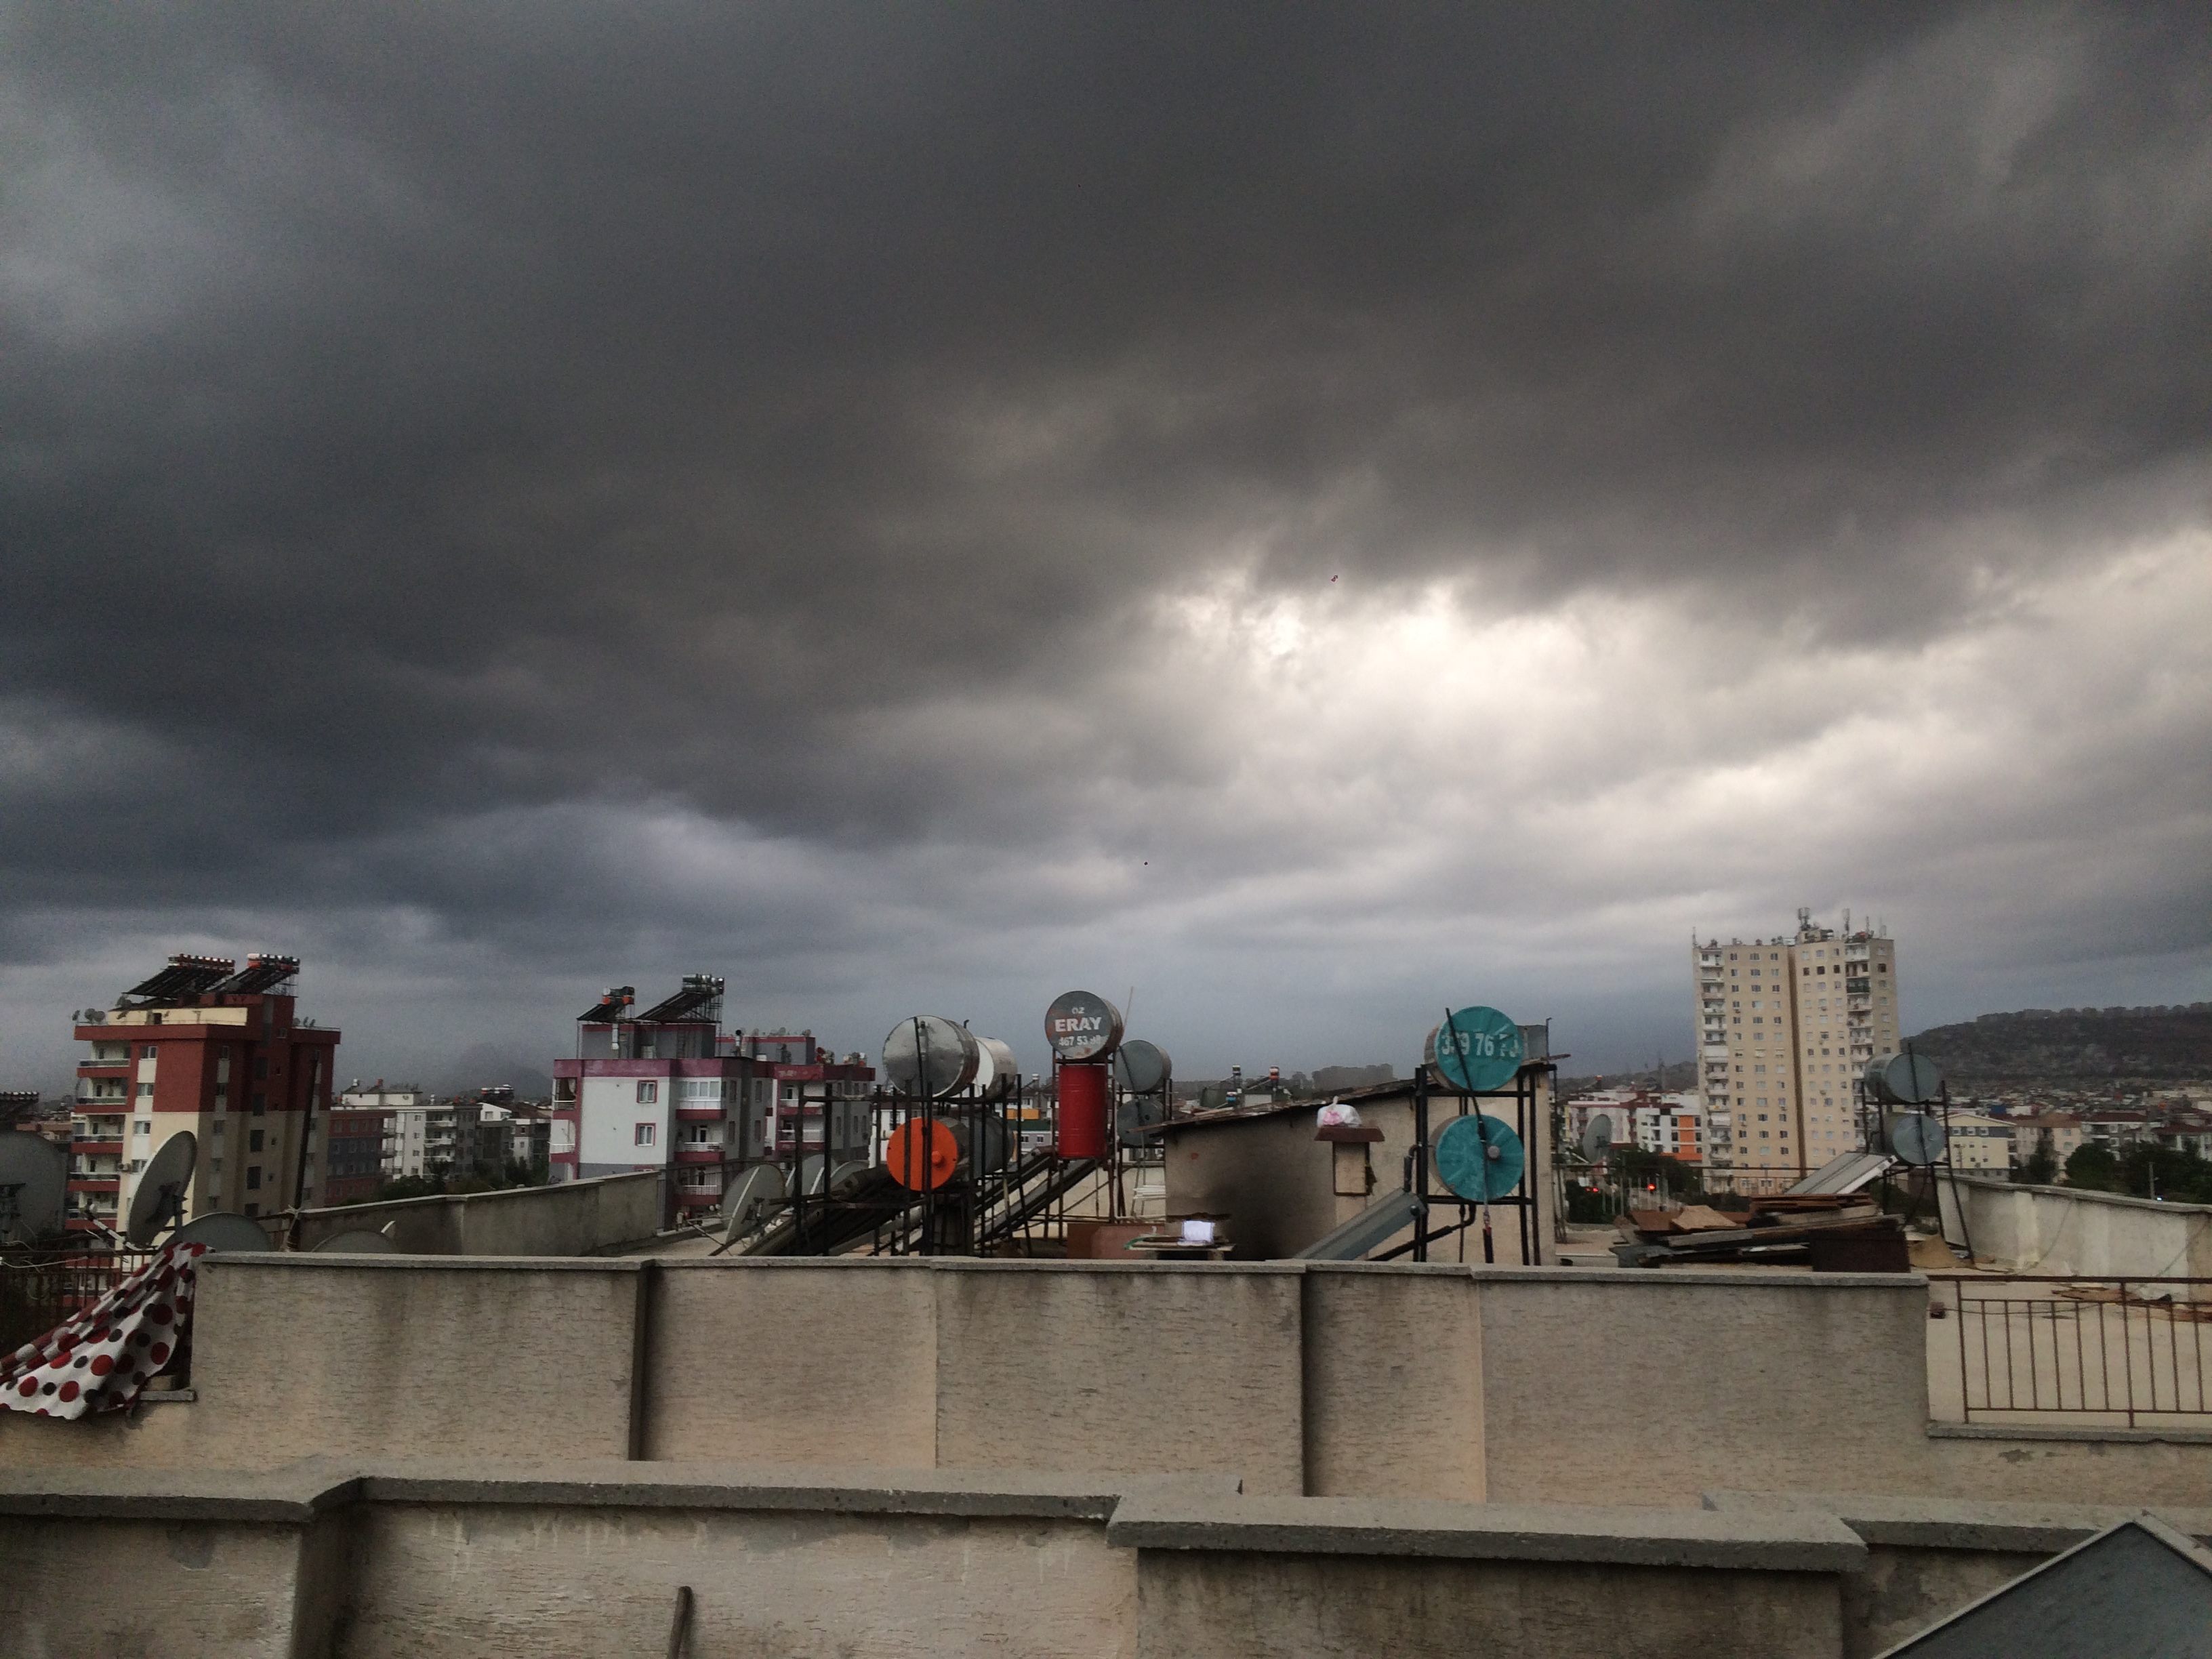
sky, cloud, urban area, daytime, roof, city, metropolitan area, atmosphere, architecture, meteorological phenomenon, metropolis, downtown, residential area, skyline, cityscape, mountain, metal, building